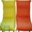
Label: couch